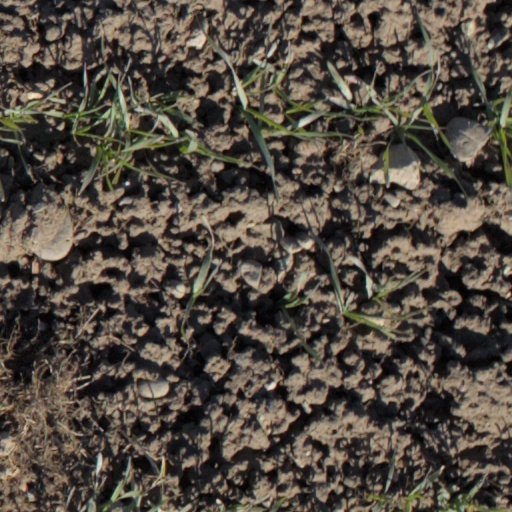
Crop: wheat